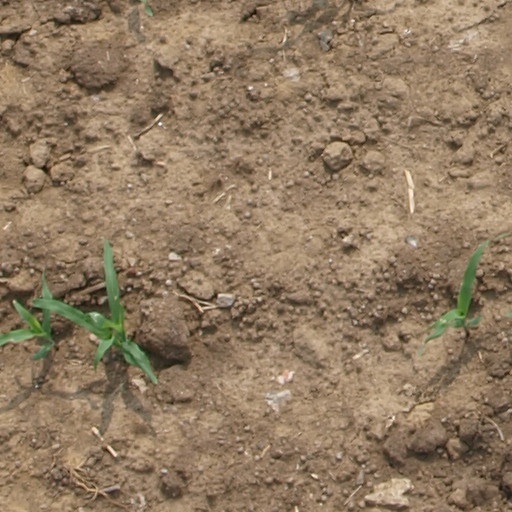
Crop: maize; corn